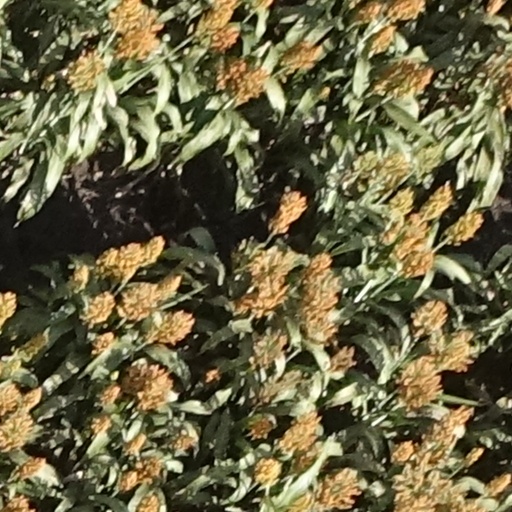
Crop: sorghum